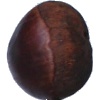
Label: Chestnut 1